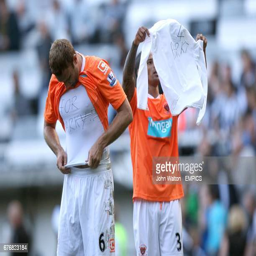
football players with shirts supporting football player after the final whistle